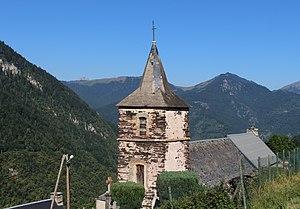
Église Saint-Pierre-aux-Liens d'Ardengost (Hautes-Pyrénées)
L'église Saint-Pierre-aux-Liens d'Ardengost est une église catholique située à Ardengost, dans le département français des Hautes-Pyrénées en France.
La liste des églises des Hautes-Pyrénées recense de manière exhaustive les églises situées dans le département français des Hautes-Pyrénées.